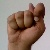
The image shows a hand gesture representing the letter 'T' in Indian Sign Language.